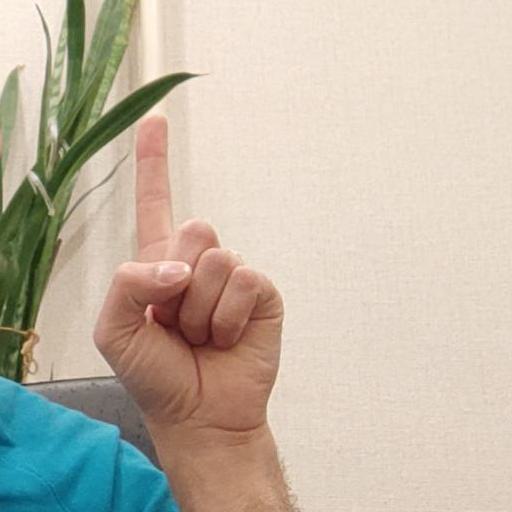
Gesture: one